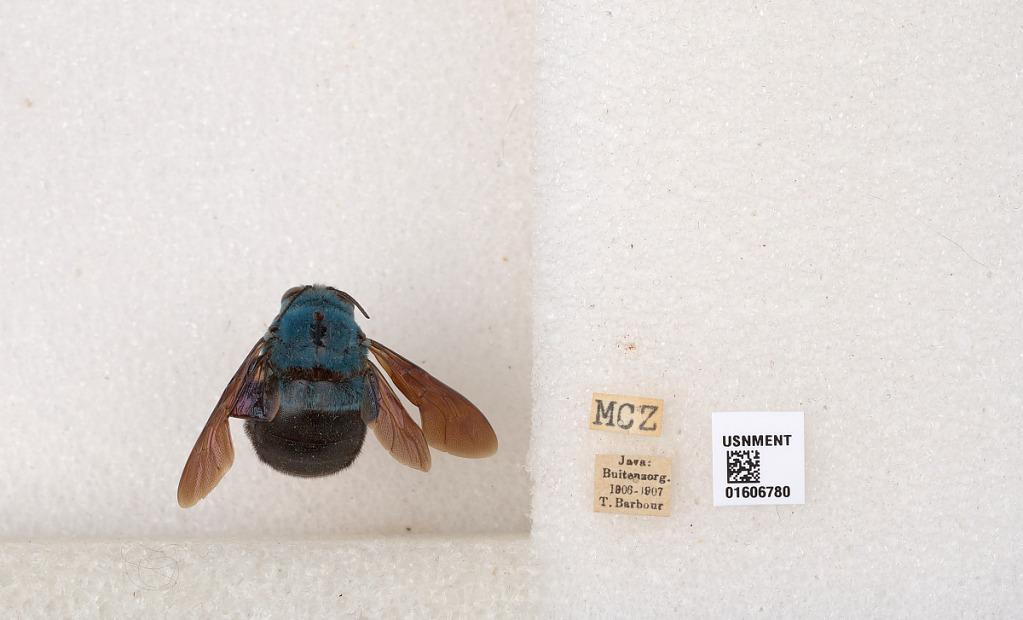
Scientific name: Xylocopa (Koptortosoma) caerulea (Fabricius)
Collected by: T. Barbour
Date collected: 1906-1-1
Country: Indonesia
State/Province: West Java
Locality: Buitenzorg